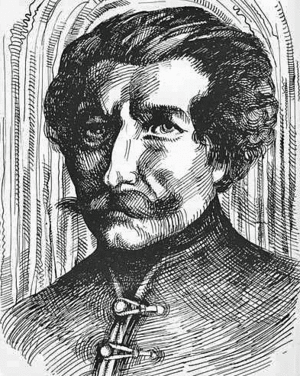
Le Gerlachovský štít, parfois Gerlach ou pic Gerlach en français, culmine à 2 654 mètres d'altitude ce qui en fait le point culminant de la Slovaquie, de la chaîne des Tatras et de toutes les Carpates. Il était le point culminant de la Hongrie jusqu'à la fin de la Première Guerre mondiale et celui de la Tchécoslovaquie jusqu'en 1992.